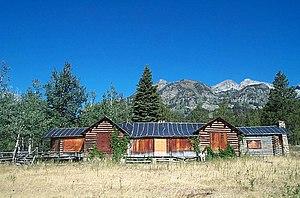
White Grass Dude Ranch Cabine principale, Parc National de Grand Teton, Wyoming, Etats-Unis
Le White Grass Dude Ranch est un ranch hôtelier américain situé dans le comté de Teton, dans le Wyoming. Protégé au sein du parc national de Grand Teton, il est inscrit au Registre national des lieux historiques depuis le 23 avril 1990.